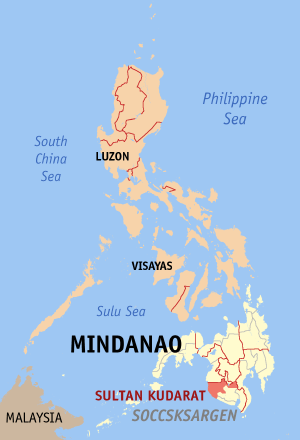
Sultan Kudarat est une province des Philippines.